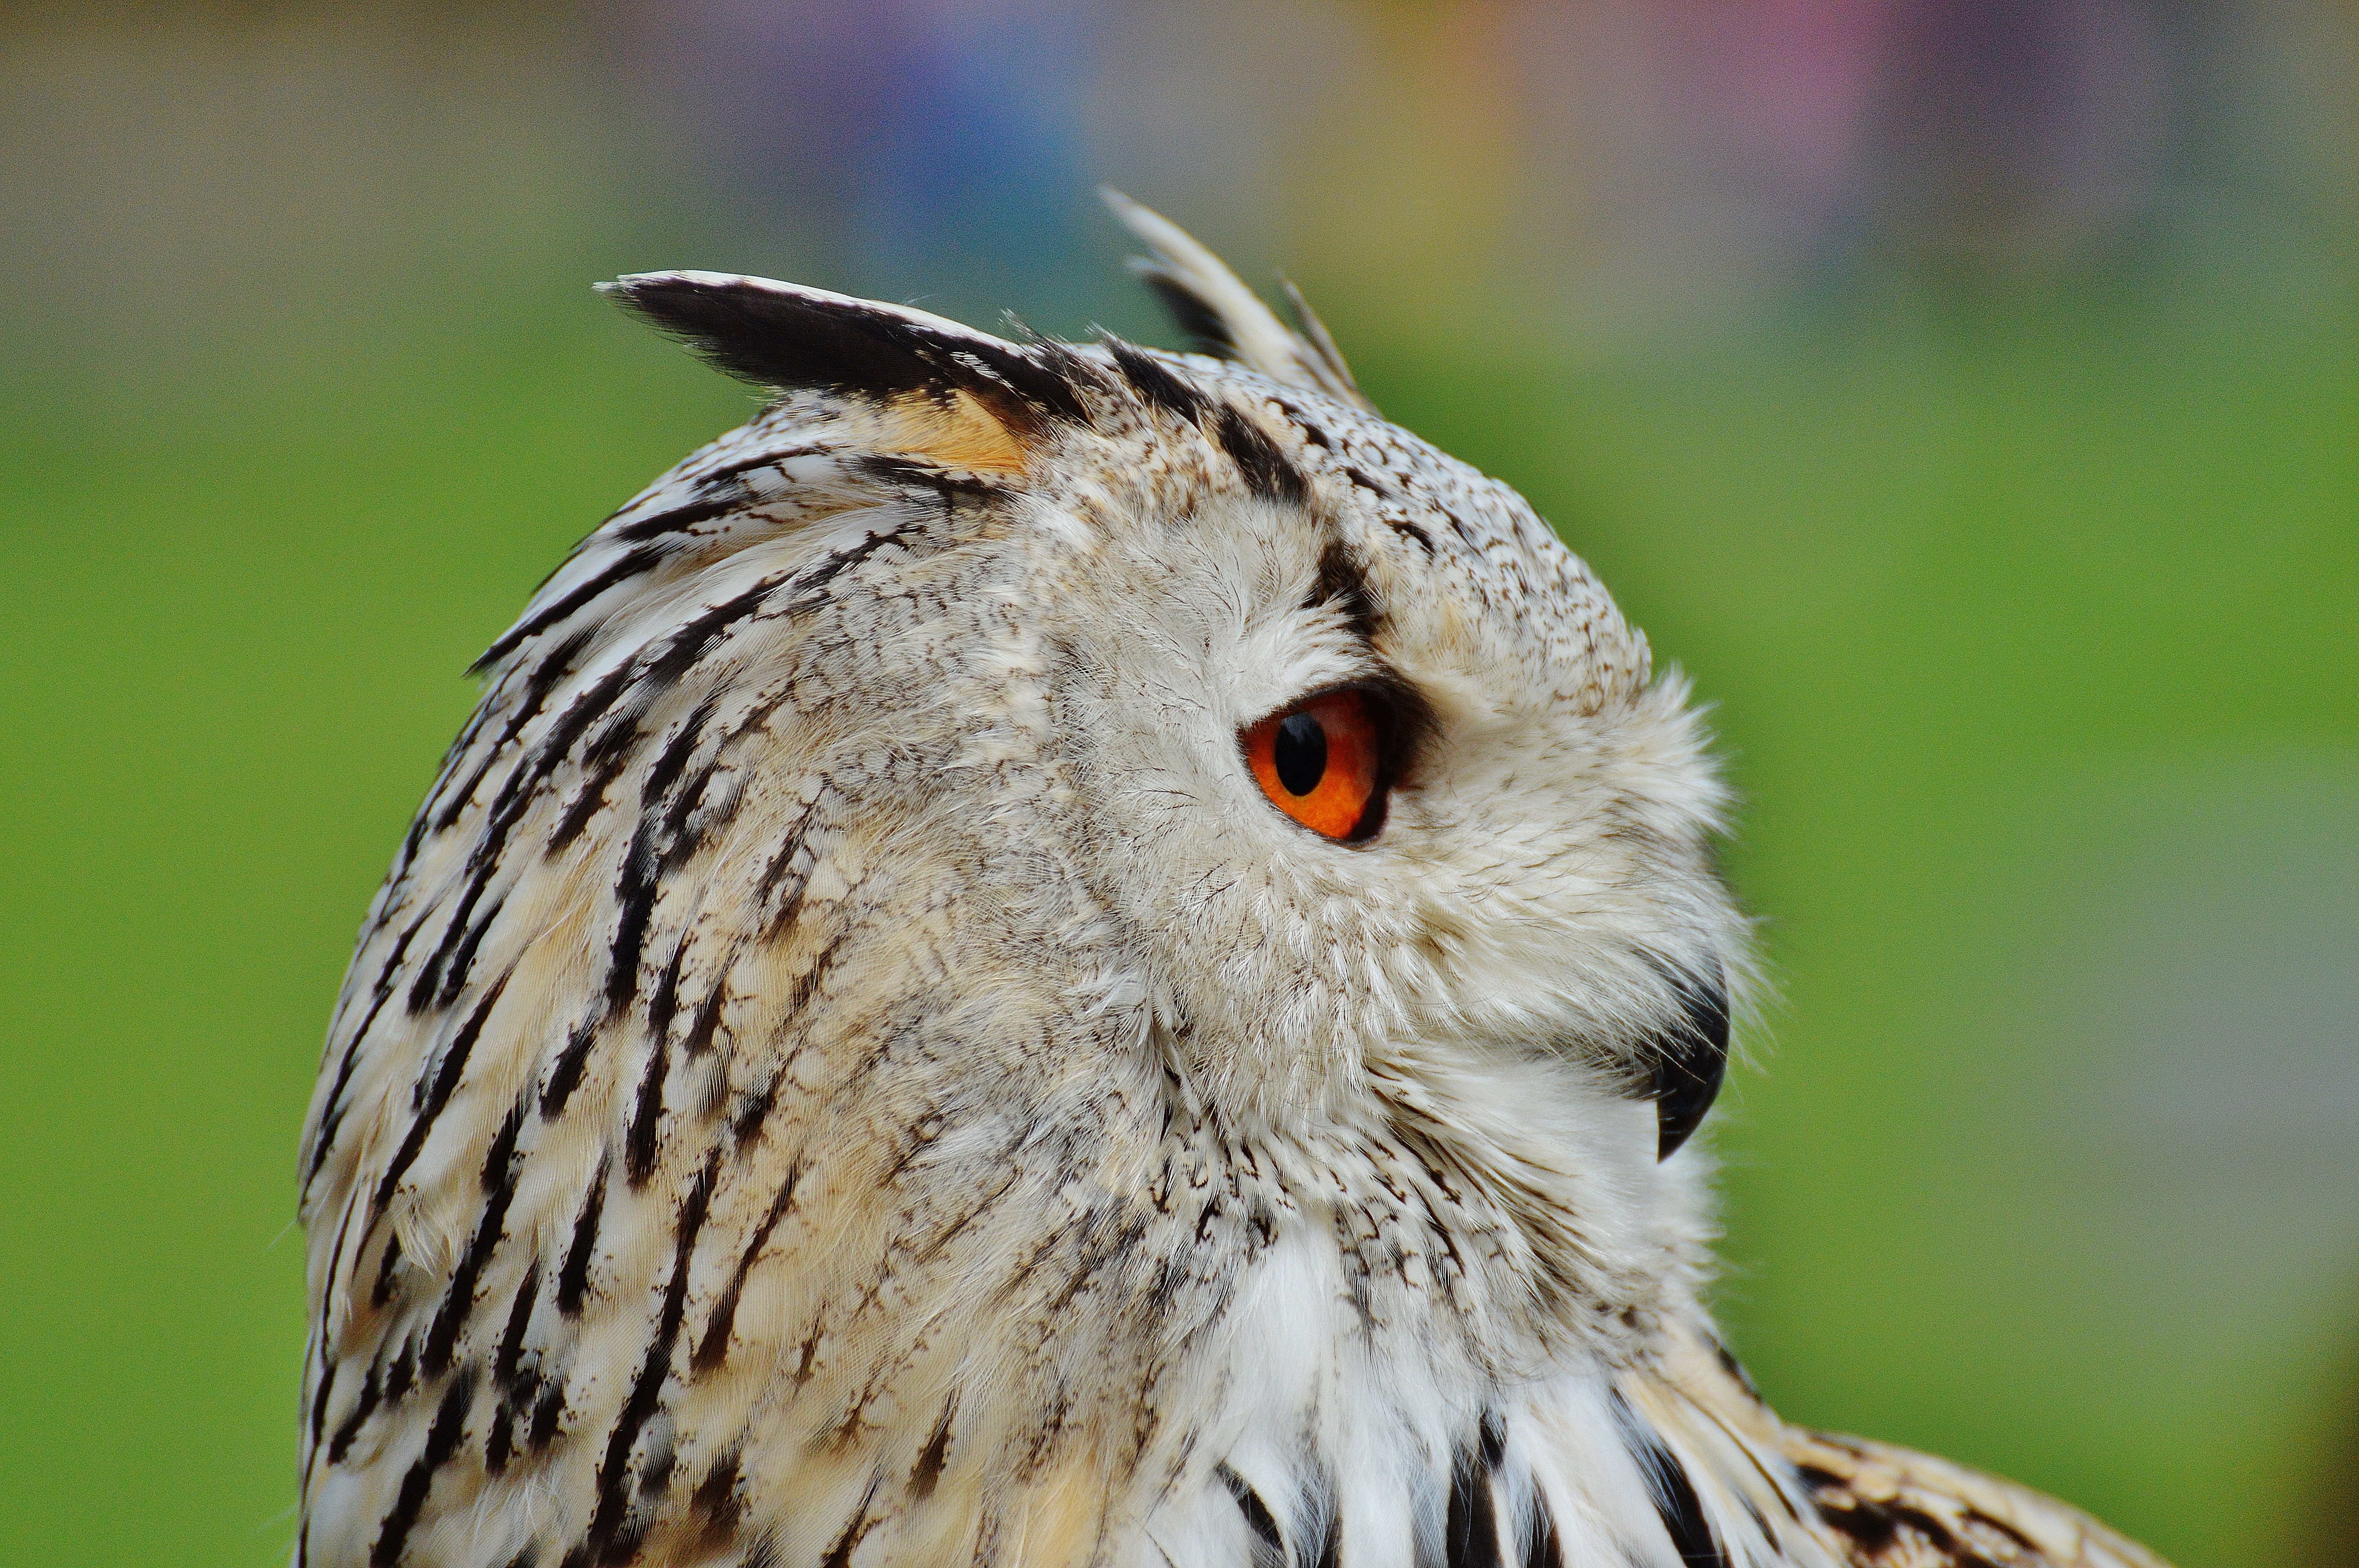
nature, bird, wing, cute, fly, wildlife, beak, owl, feather, fauna, plumage, bird of prey, close up, animals, head, vertebrate, bill, wild bird, animal world, wildlife photography, eagle owl, wildpark poing, accipitriformes